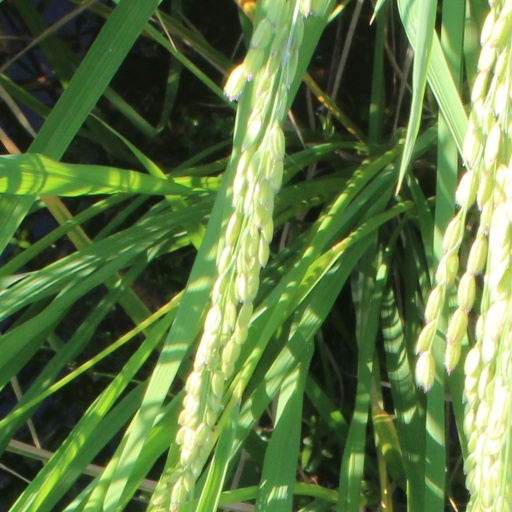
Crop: rice